Carlsbad City Library

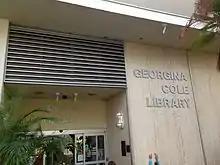
Georgina Cole Library

The Georgina Cole Library, named after the city's first library director, was opened in November 1967, and was the only library facility in the city for over thirty years. The facility contains a Carlsbad history archive and a genealogical room. It is located at 1250 Carlsbad Village Drive.